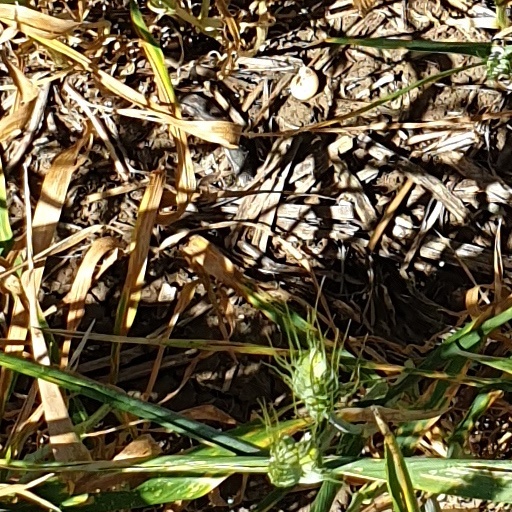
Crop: wheat